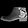
Label: Ankle boot